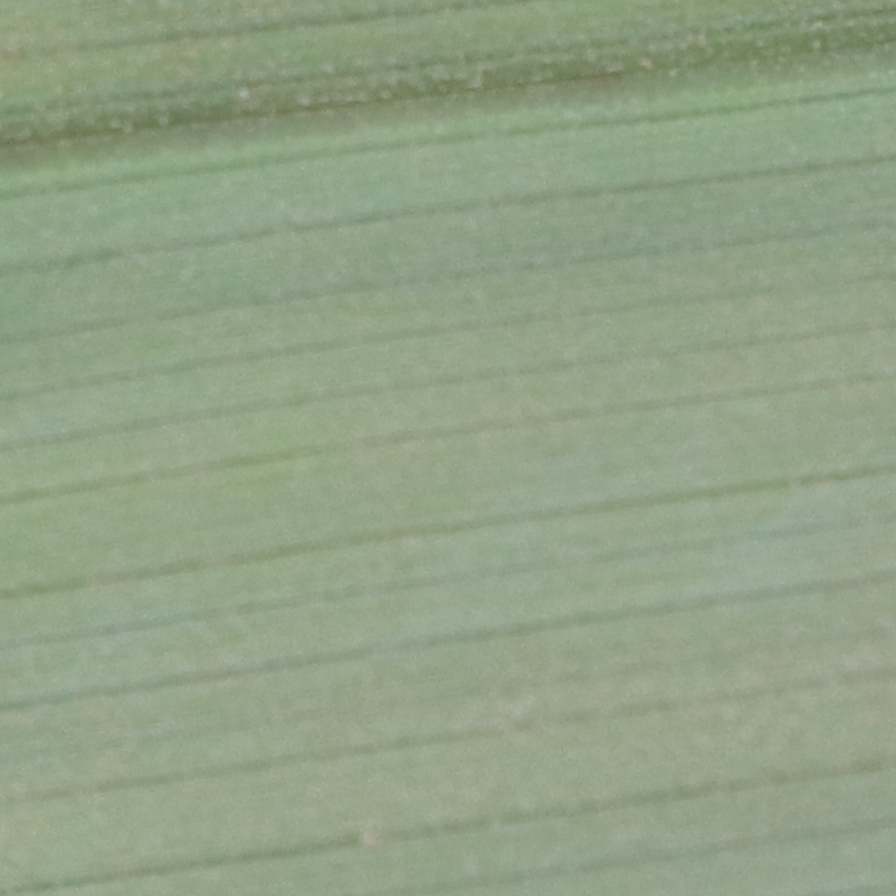
Label: Healthy